2014–15 Formula E Championship

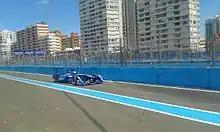
2014 Punta del Este ePrix.

The season included 11 races, held between September 2014 and June 2015. The initial calendar had ten races and was approved by the FIA World Motor Sport Council in December 2013. However, in April 2014, changes were made to the calendar including dropping Rio de Janeiro, which had previously replaced Hong Kong, and moving the Los Angeles round to 4 April. On 22 May 2014, Los Angeles County officials announced that their race would take place away on a modified version of the Long Beach street circuit. On 3 February 2015, it was revealed that a race would be held in Moscow on 6 June to restore the calendar to its original schedule of ten races. On 19 February 2015, it was announced that the final round in London would be a double-header, expanding the calendar to eleven races.